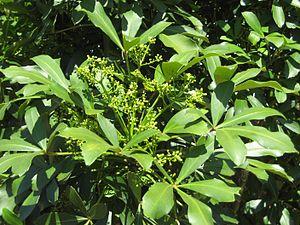
Pseudopanax est un genre d'Araliaceae pour la plupart endémiques de Nouvelle-Zélande. Ce sont des arbustes qui ont la particularité d'avoir une forme juvénile et une forme adulte distinctes.